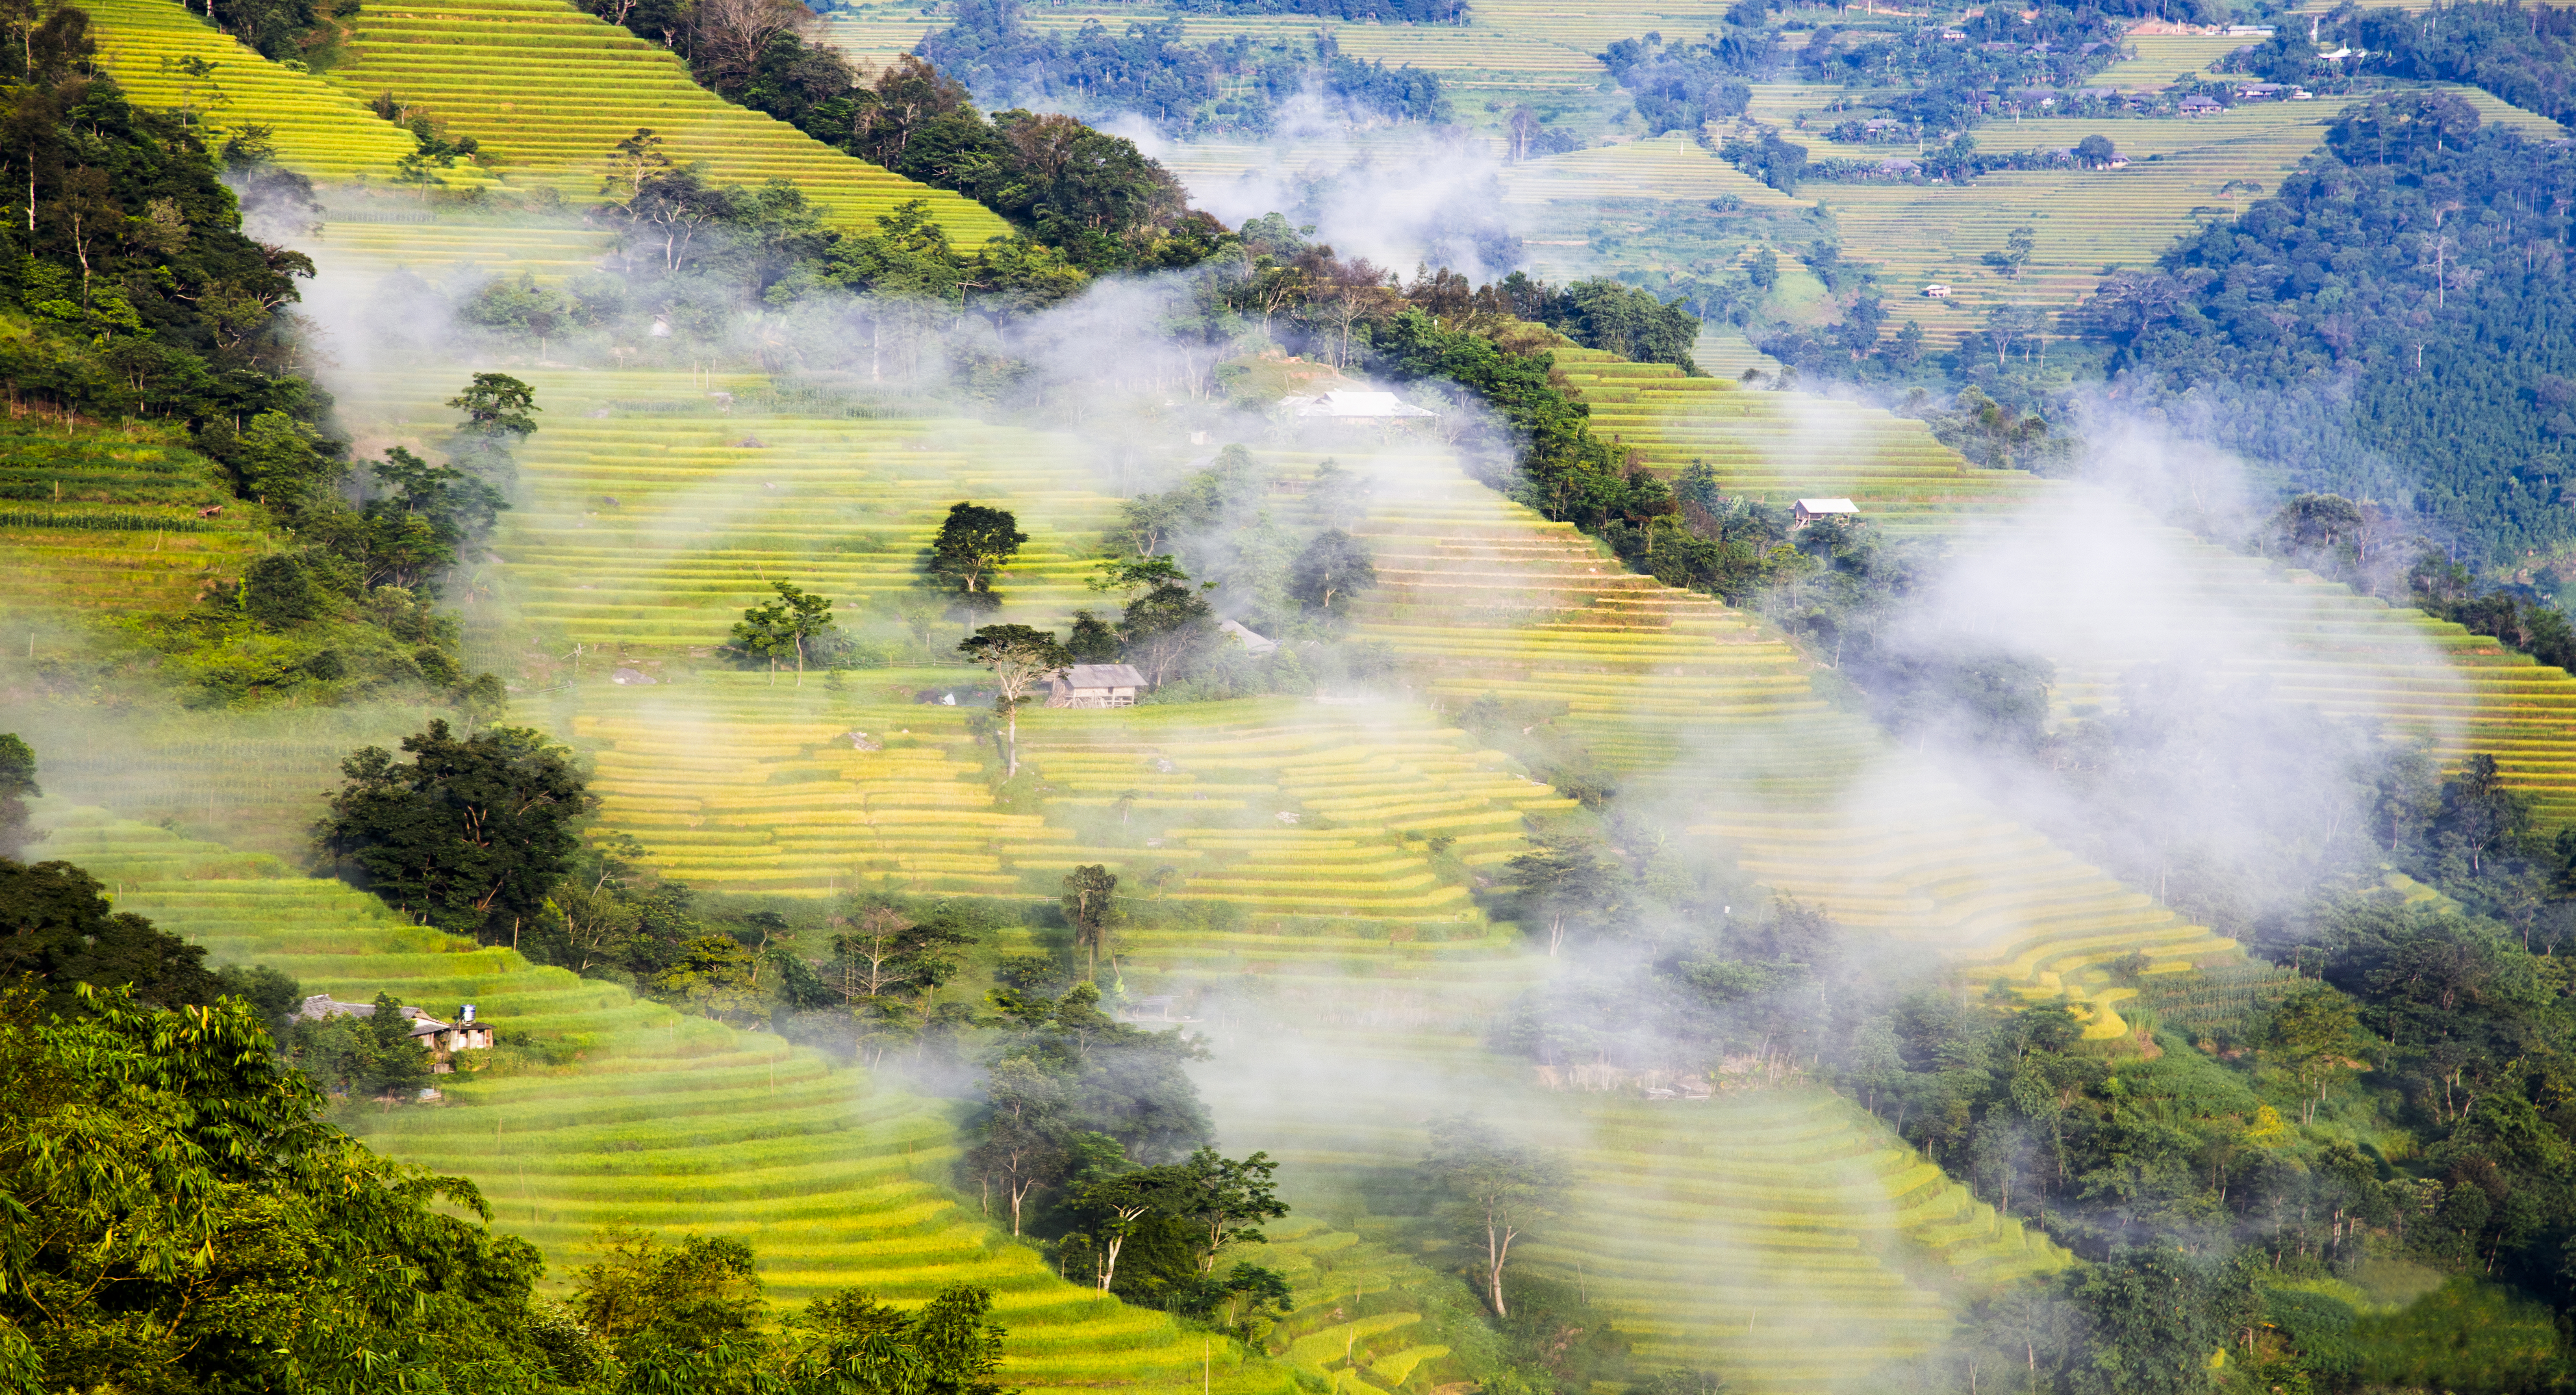
natural, plant, ecoregion, natural landscape, natural environment, leaf, paint, highland, vegetation, grass, sunlight, atmospheric phenomenon, biome, mountain, tree, rural area, landscape, morning, art, grassland, painting, plain, mountainous landforms, meadow, People in nature, forest, hill, hill station, valley, watercolor paint, mountain range, field, cumulus, wilderness, spring, visual arts, nature reserve, illustration, pasture, plantation, drawing, mist, temperate broadleaf and mixed forest, prairie, acrylic paint, tropical and subtropical coniferous forests, artwork, massif, smoke, road, bird's eye view, wildflower, wildlife